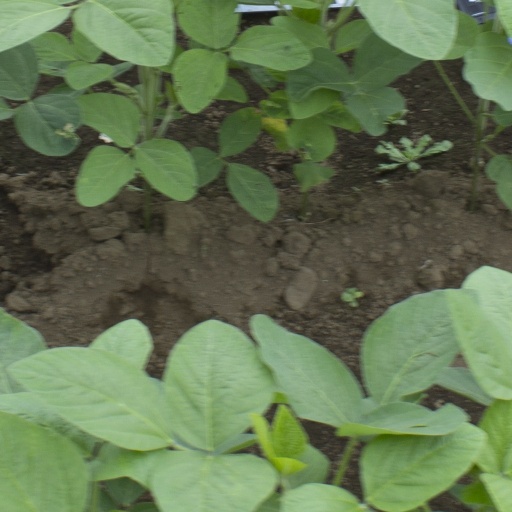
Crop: soybean